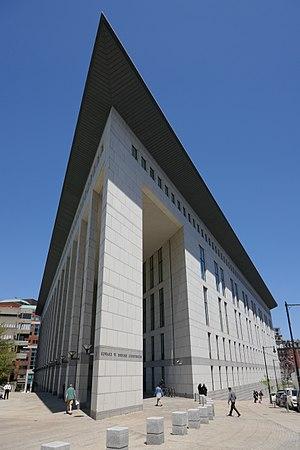
Le Government Center est un quartier dans le centre-ville de Boston, centrée sur City Hall Plaza. Auparavant localisé sur le site de Scollay Square, il est maintenant situé à l'emplacement de l'hôtel de ville de Boston, du palais de justice, de bâtiments administratifs fédéraux et de l'état du Massachusetts, et constitue un arrêt important du système de transports en commun MBTA.